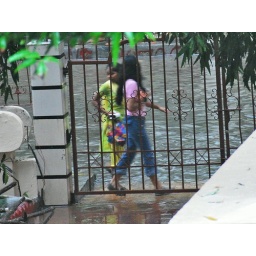
Kids walking in the rain on the sidewalk of flooded road in Versova. Dark so a bit blurry.